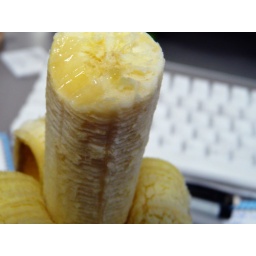
I was hungry and am sitting at my desk with camera in one hand and banana in the other. :)Nobody was looking.